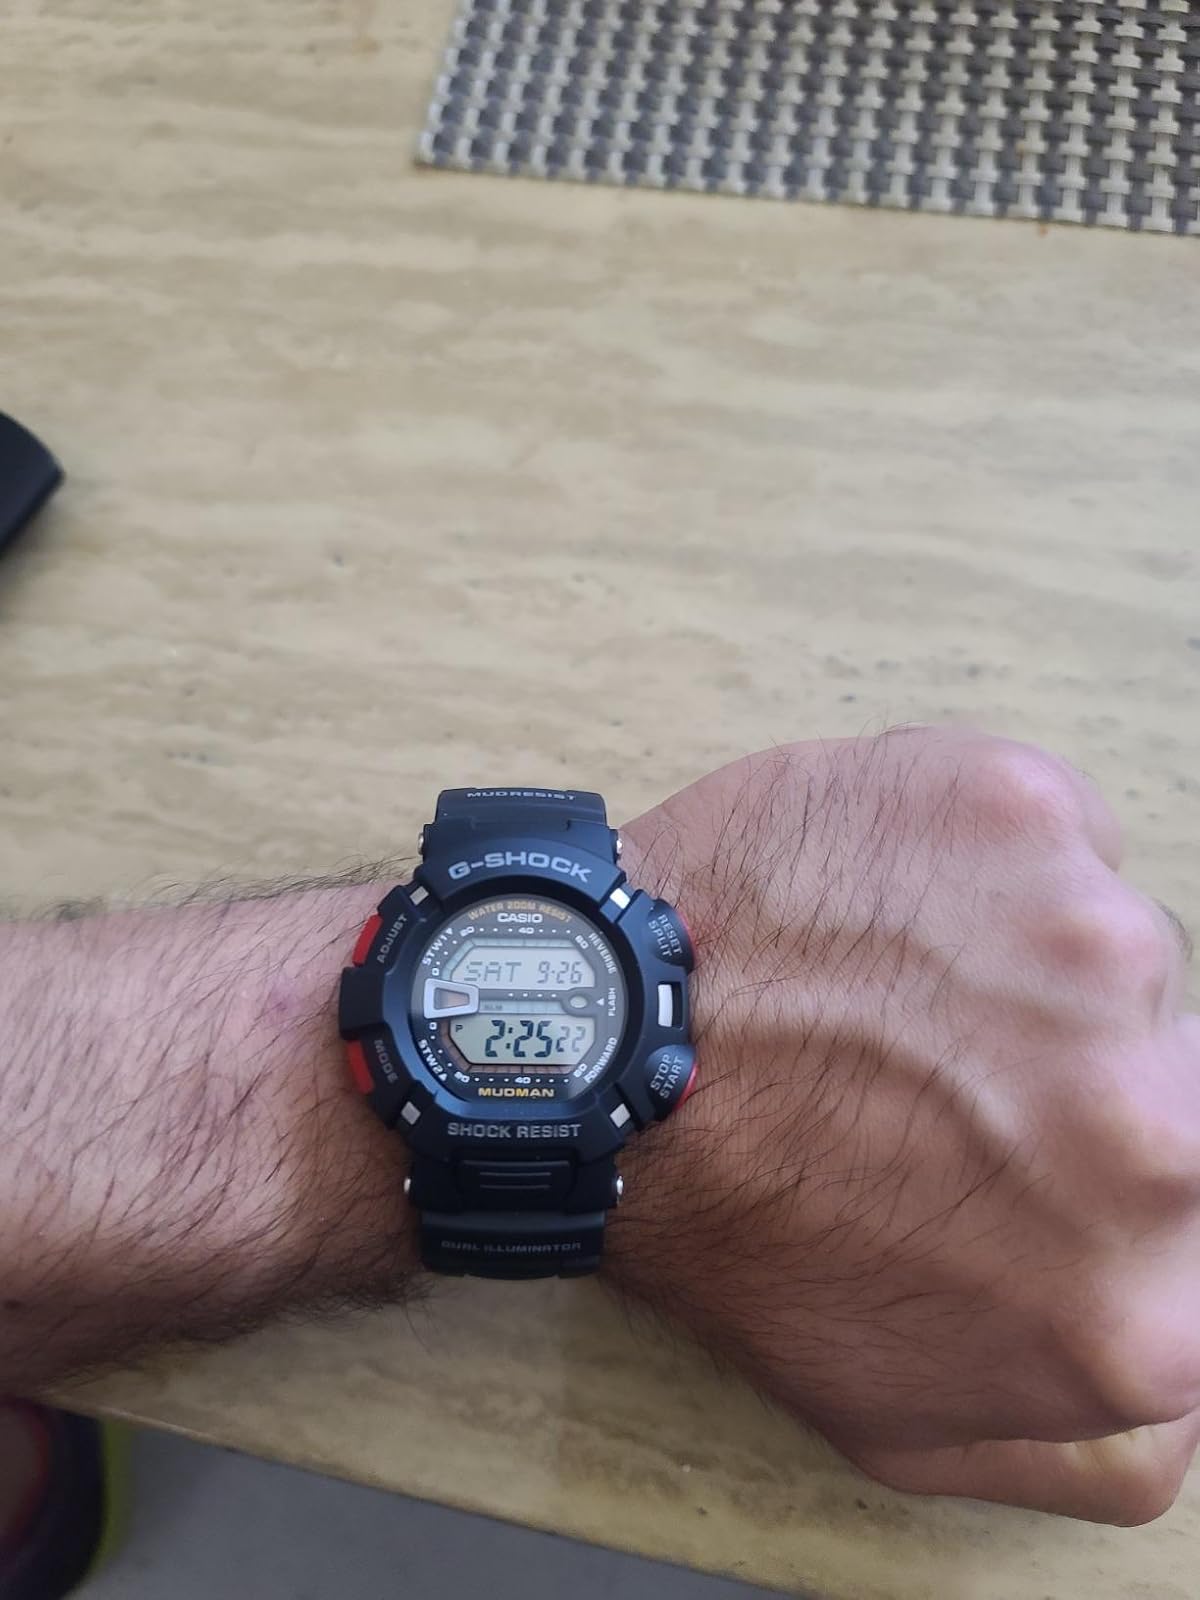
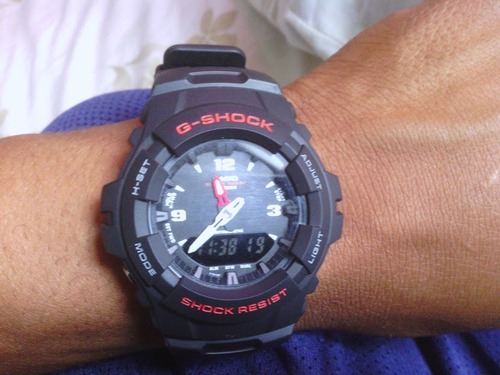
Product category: accessories_watch
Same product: no